History of women in the United States

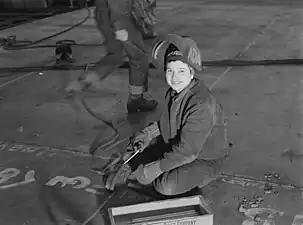
A female welder at the Richmond Shipyards, Richmond, California, in 1943. Women factory workers embodied the "Rosie the Riveter" model.

The campaign for women's suffrage picked up speed in the 1910s as the established women's groups won in the western states and moved east, leaving the conservative South for last. Parades were favorite publicity devices. In 1916, Jeannette Rankin, a Republican from Montana, was elected to Congress and became the first woman to serve in any high federal office. A lifelong pacifist, she was one of fifty members of Congress who voted against entry into World War I in 1917, and the only member of Congress who voted against declaring war on Japan after the attack on Pearl Harbor in 1941. Alice Paul was the leader of a voting rights movement that courted arrest through nonviolent protests to publicize the injustice of denying women the vote. After 1920, Paul spent a half century as leader of the National Woman's Party, which advocated for her Equal Rights Amendment to secure constitutional equality for women. It never passed, but she won a large degree of success with the inclusion of women as a group protected against discrimination by the Civil Rights Act of 1964. She insisted that her National Woman's Party focus exclusively on the legal status of all women and resisted calls to address issues like birth control.